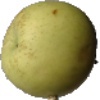
Label: Apple Golden 3